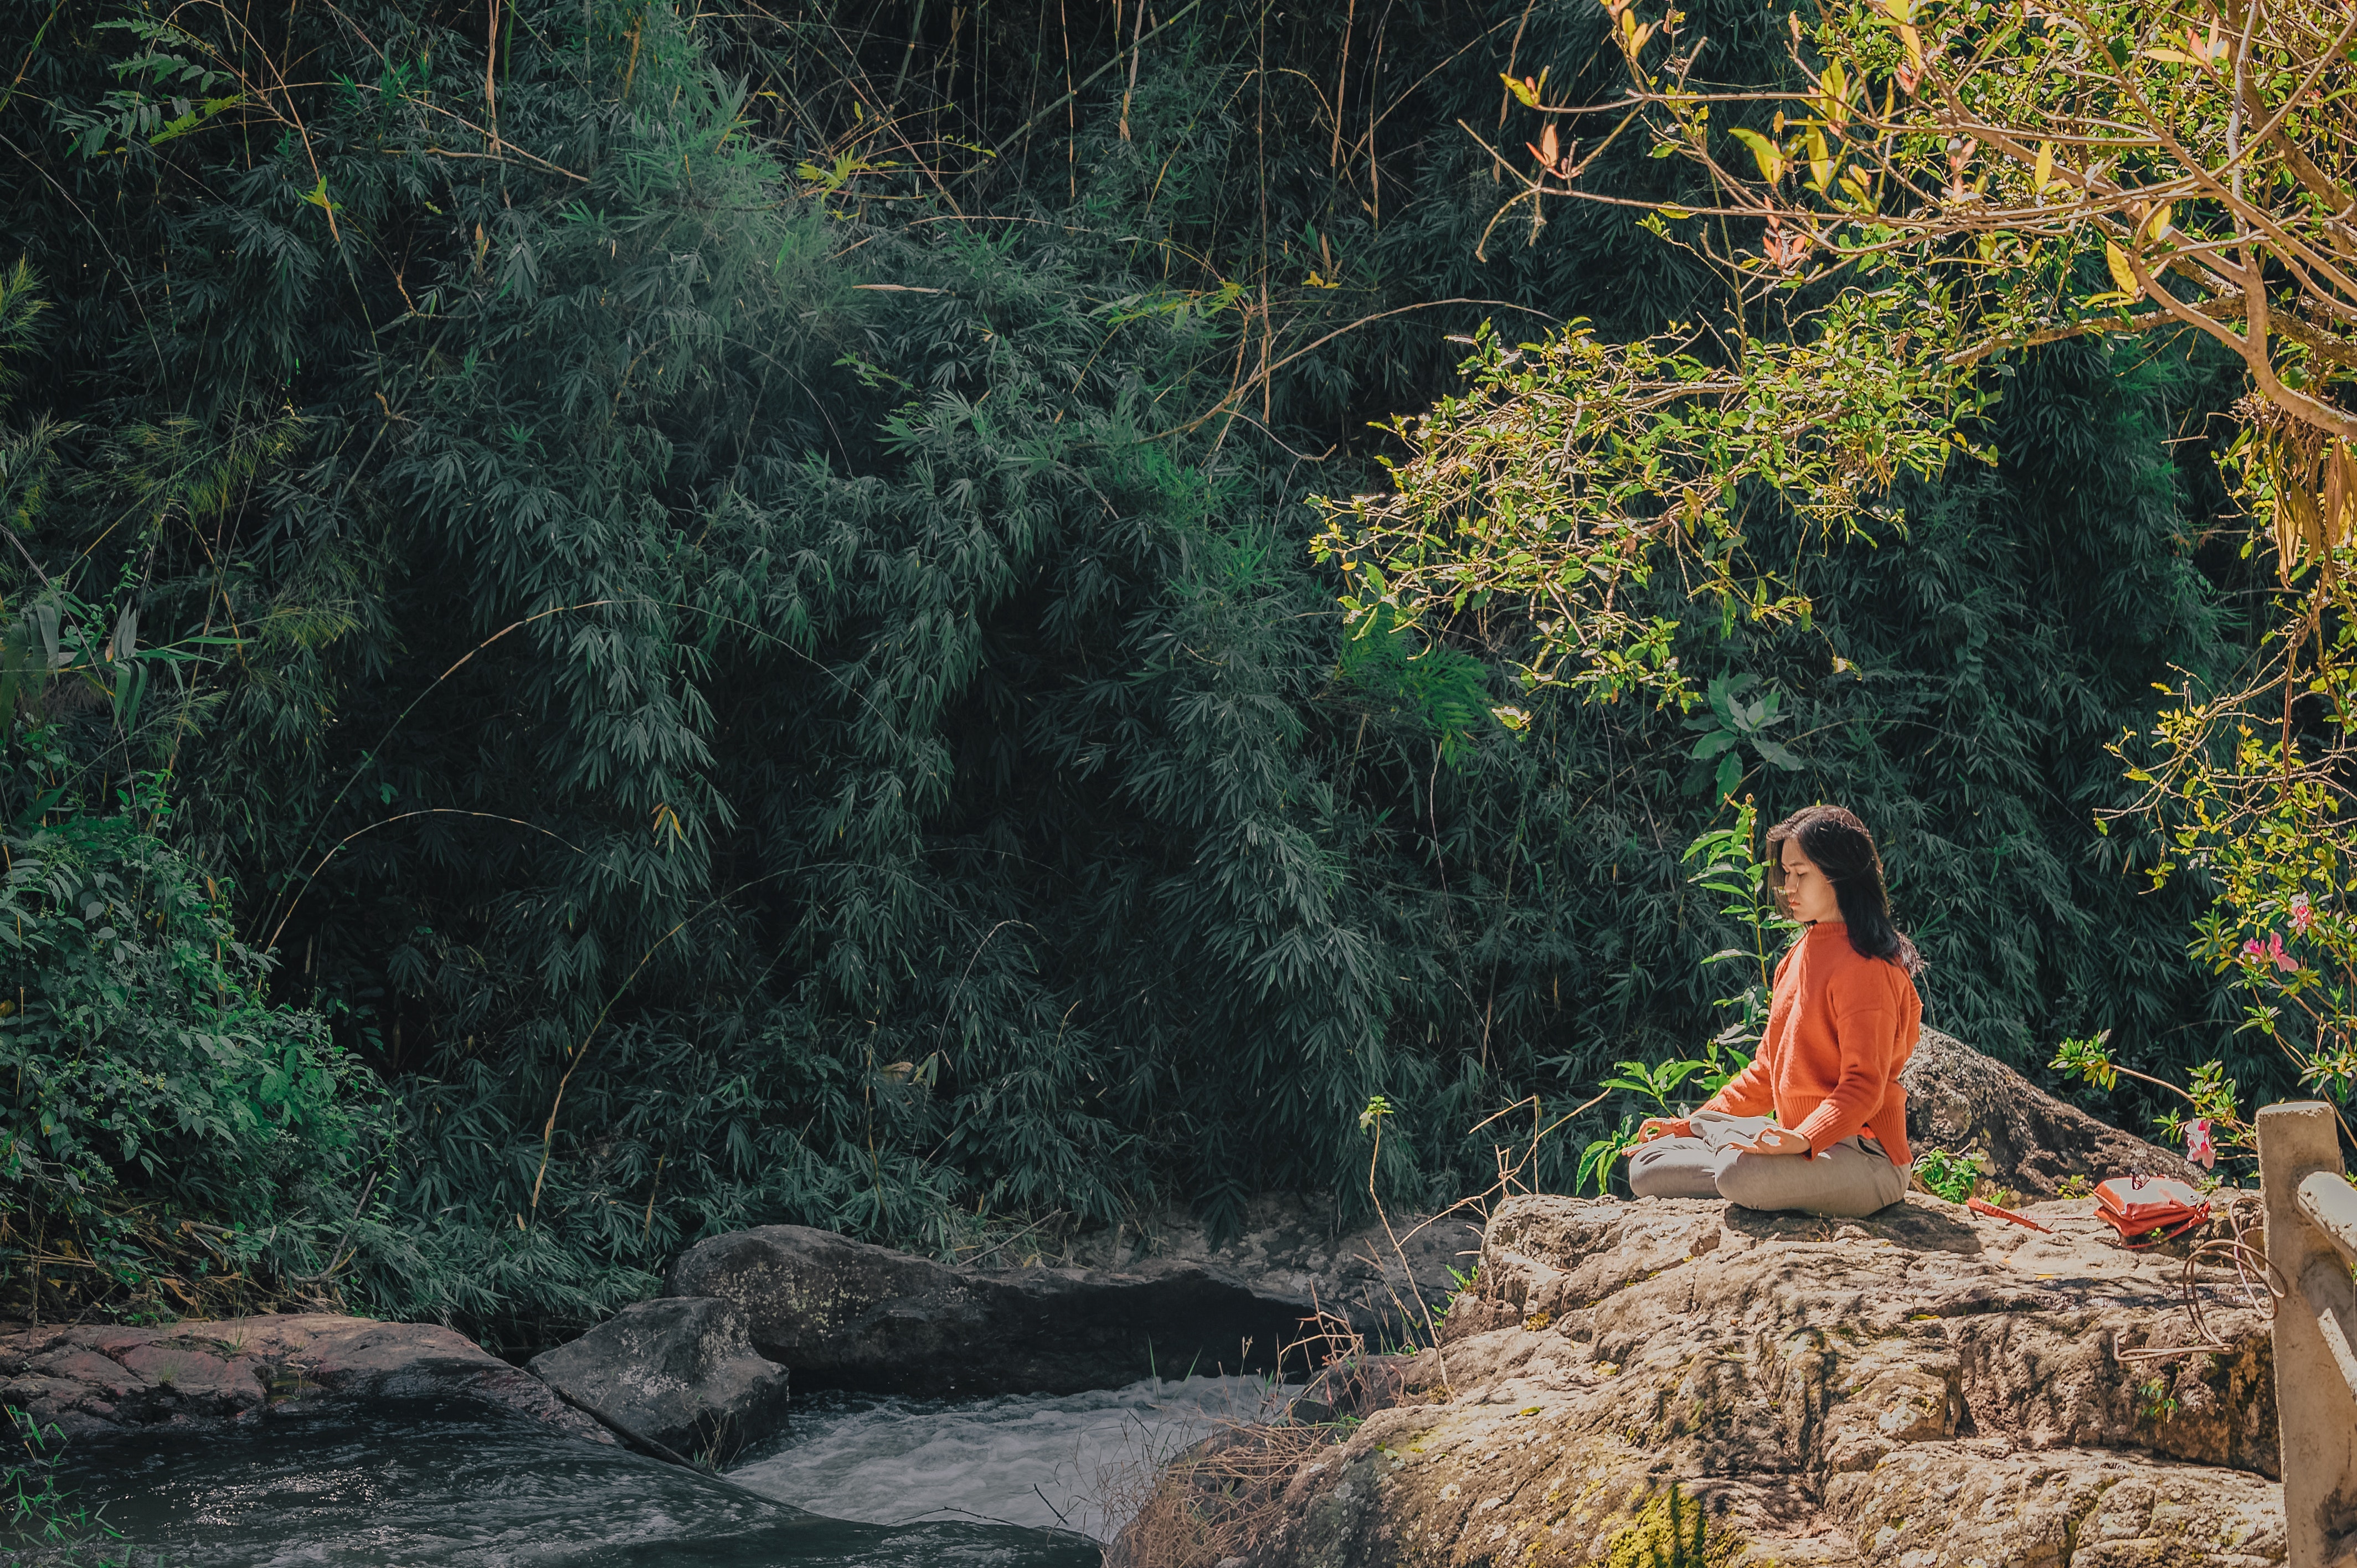
nature, vegetation, water, tree, wilderness, leaf, nature reserve, plant, forest, flora, rock, jungle, river, landscape, stream, biome, old growth forest, rainforest, woodland, watercourse, grass, bank, plant community, grass family, creek, water feature, national park